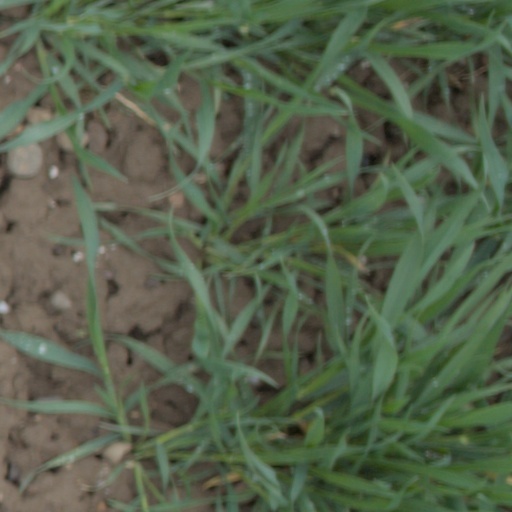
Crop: wheat